Florida

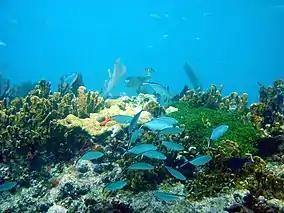
Fish and corals in John Pennekamp Coral Reef State Park near Key Largo

There are about 3,000 types of wildflowers in Florida. This is the third-most diverse state in the union, behind California and Texas, both larger states. In Florida, wild populations of coconut palms extend up the East Coast from Key West to Jupiter Inlet, and up the West Coast from Marco Island to Sarasota. Many of the smallest coral islands in the Florida Keys are known to have abundant coconut palms sprouting from coconuts deposited by ocean currents. Coconut palms are cultivated north of south Florida to roughly Cocoa Beach on the East Coast and the Tampa Bay area on the West Coast.